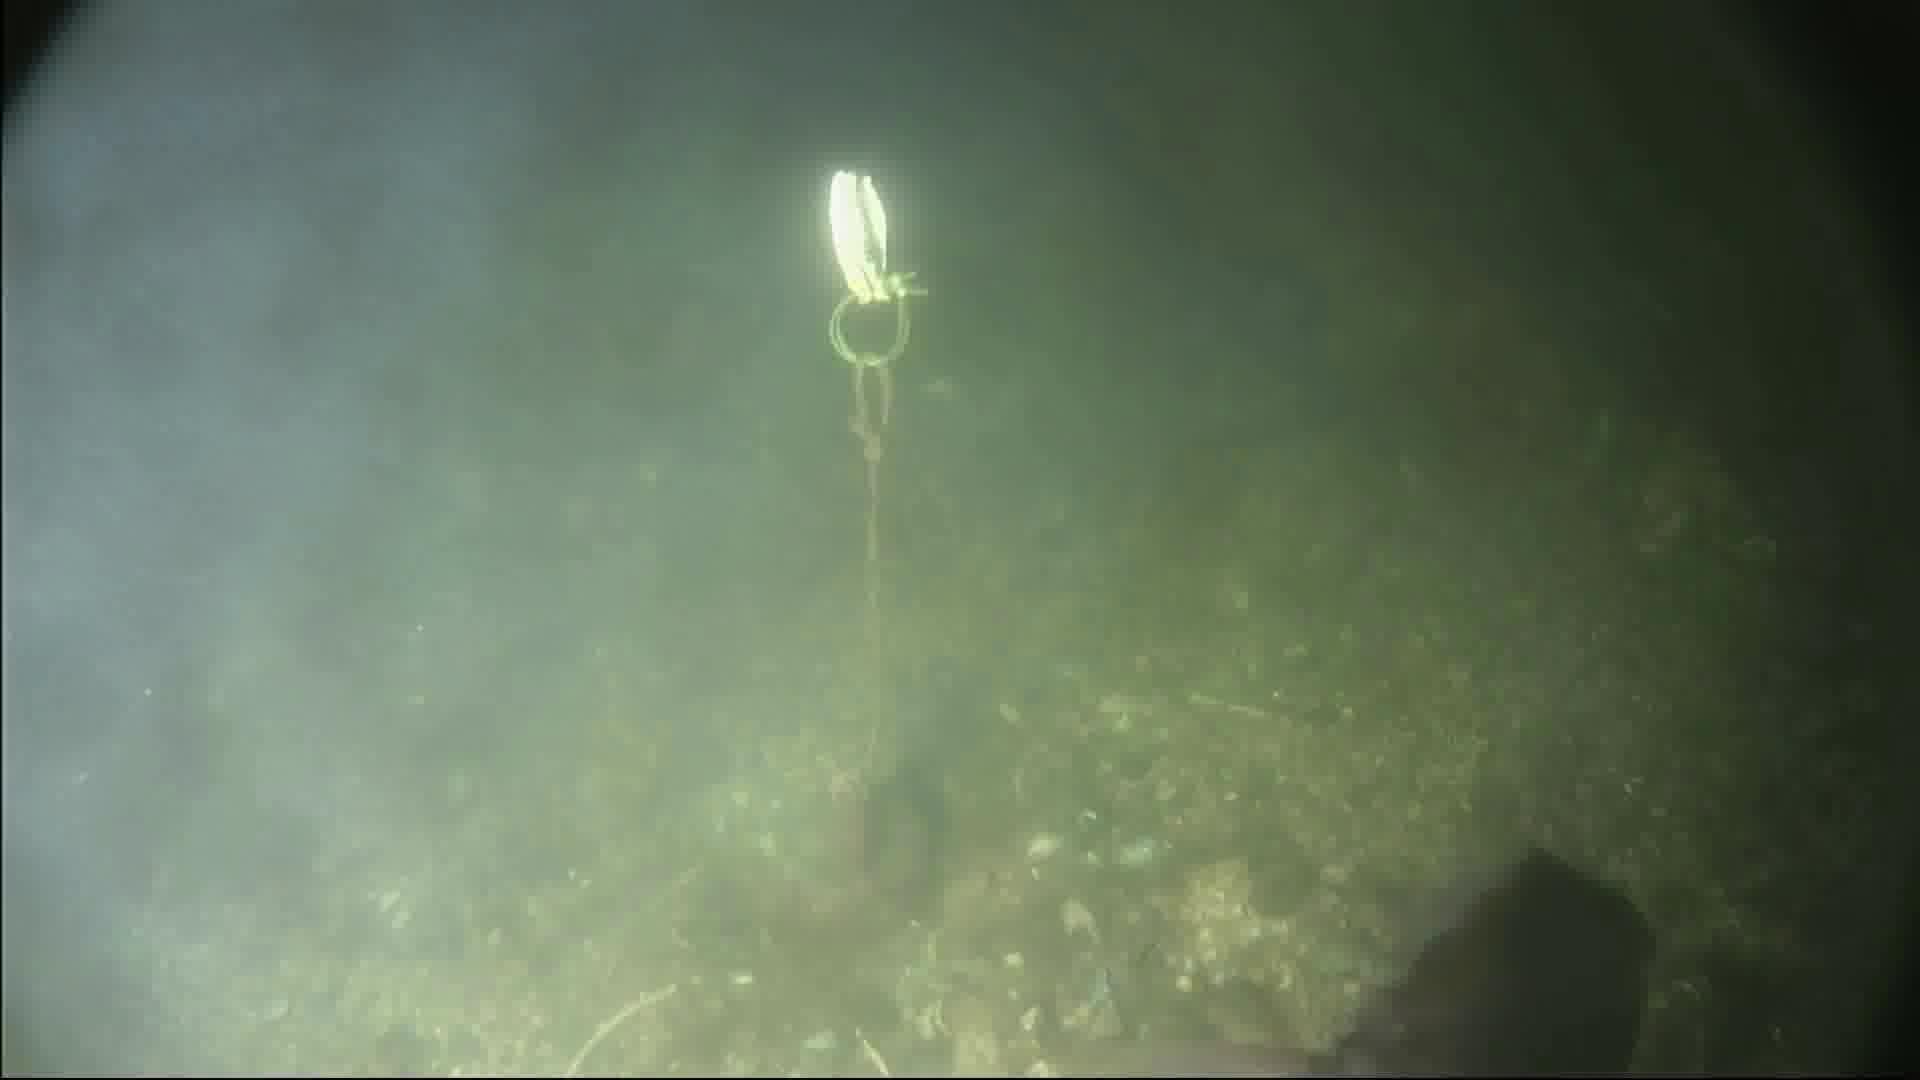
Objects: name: fish
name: crab